Apollo 11 anniversaries

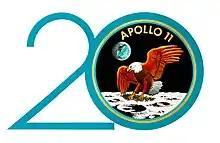
20th anniversary logo

On the 20th anniversary in 1989, President George H. W. Bush announced plans to return to the Moon and then to Mars, known as the Space Exploration Initiative (SEI).